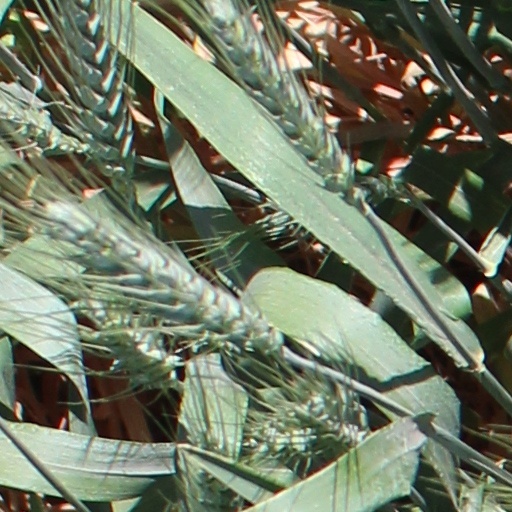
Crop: wheat